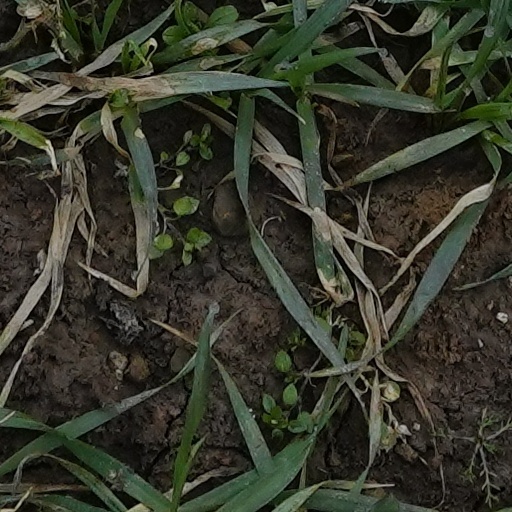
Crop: wheat